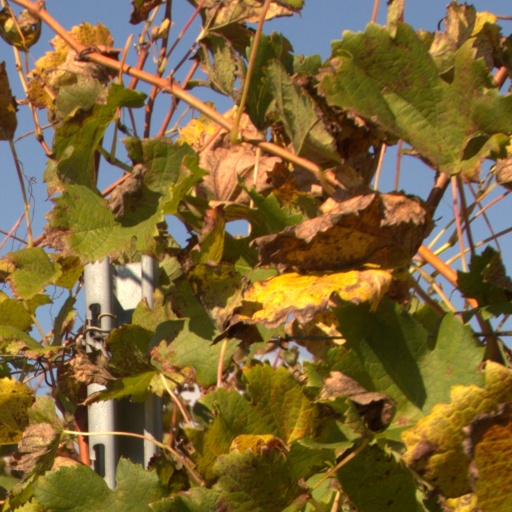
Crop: grape